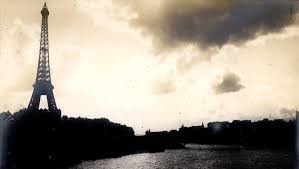
Landmark: Eiffel Tower